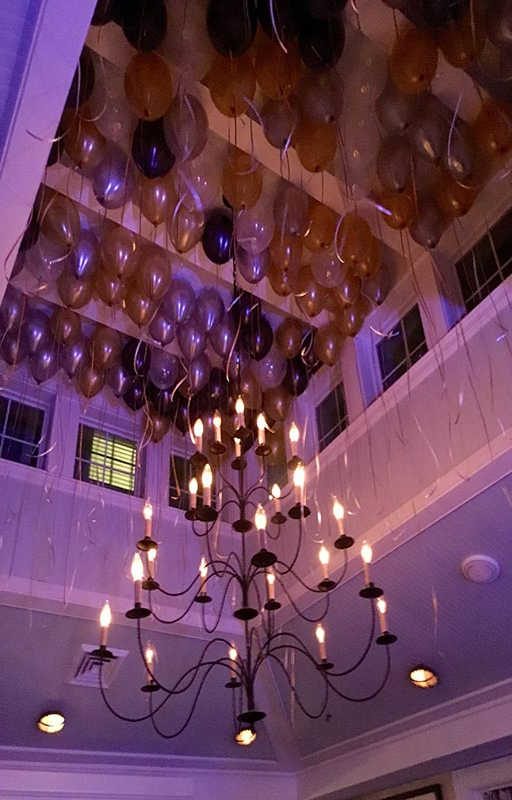
balloons and ribbon lined the ceiling above the dance floor .